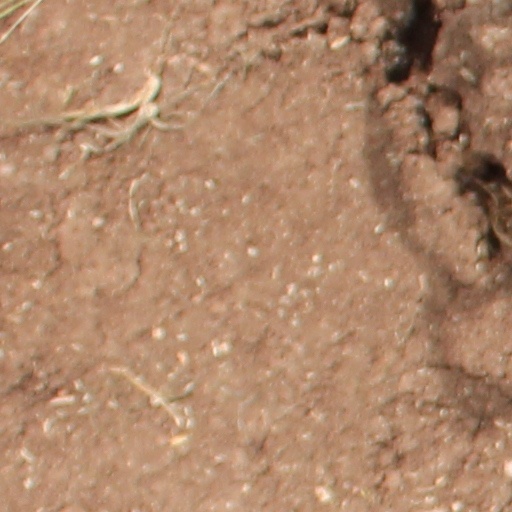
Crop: wheat